Smiley Burnette

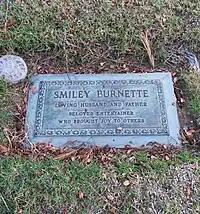
Grave of Smiley Burnette, at Forest Lawn Hollywood Hills

His break came in December 1933, when he was hired by Gene Autry to play accordion on "National Barn Dance" on Chicago's WLS-AM, on which Autry was the major star. As sound films became popular, Hollywood sought musical talent for Western films; and in 1934, producer Nat Levine cast Autry and Burnette in their film debut (unbilled) as part of a bluegrass band in Mascot Pictures' "In Old Santa Fe" starring Ken Maynard. Burnette sang and played accordion, and the film included two of his compositions.